Vibrational analysis with scanning probe microscopy

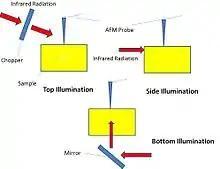
Figure 11. Illumination setups used in AFM/FTIR spectroscopy.

In the first developed setup of AFM-IR, a sample is mounted onto an infrared-transparent zinc selenide prism for excitation purposes (Figure 12), then an optical parametric oscillator (OPO)-based tunable IR lased is radiated on the molecules to be probed by the instrument. Similar to conventional ATR spectroscopy, IR beam illuminates the sample through total internal reflection mechanism (Figure 12). The sample will heat up while absorbing radiation which causes a rapid thermal expansion of the sample surface. This expansion will increase the resonant oscillations of the AFM cantilever in a characteristic ringdown pattern (ringdown patterns means the decay of cantilever oscillation exponential in nature). Through Fourier transformation analysis, the signal could be isolated to obtain the amplitudes and frequencies of the oscillations. The amplitudes of the cantilever provide information of local absorption spectra, whereas the oscillation frequencies depend on the mechanical stiffness of the sample (Figure 12).